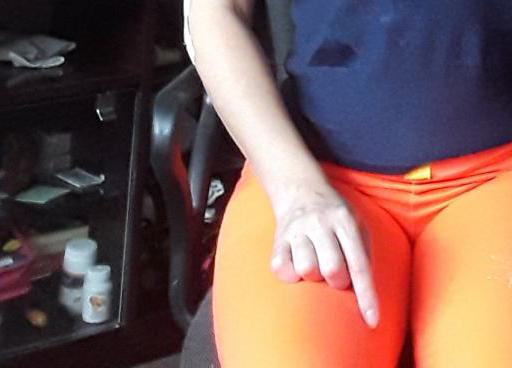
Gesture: no_gesture